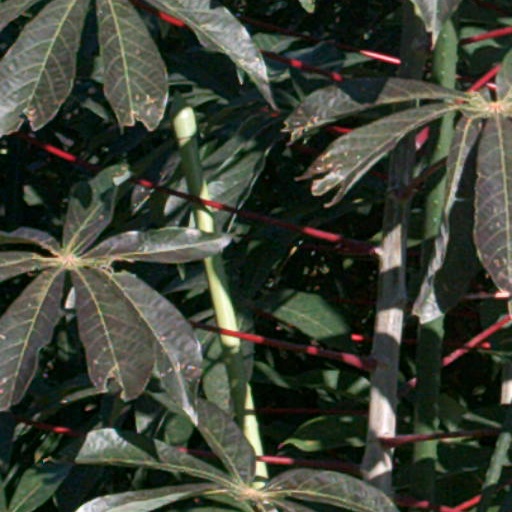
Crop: cassava